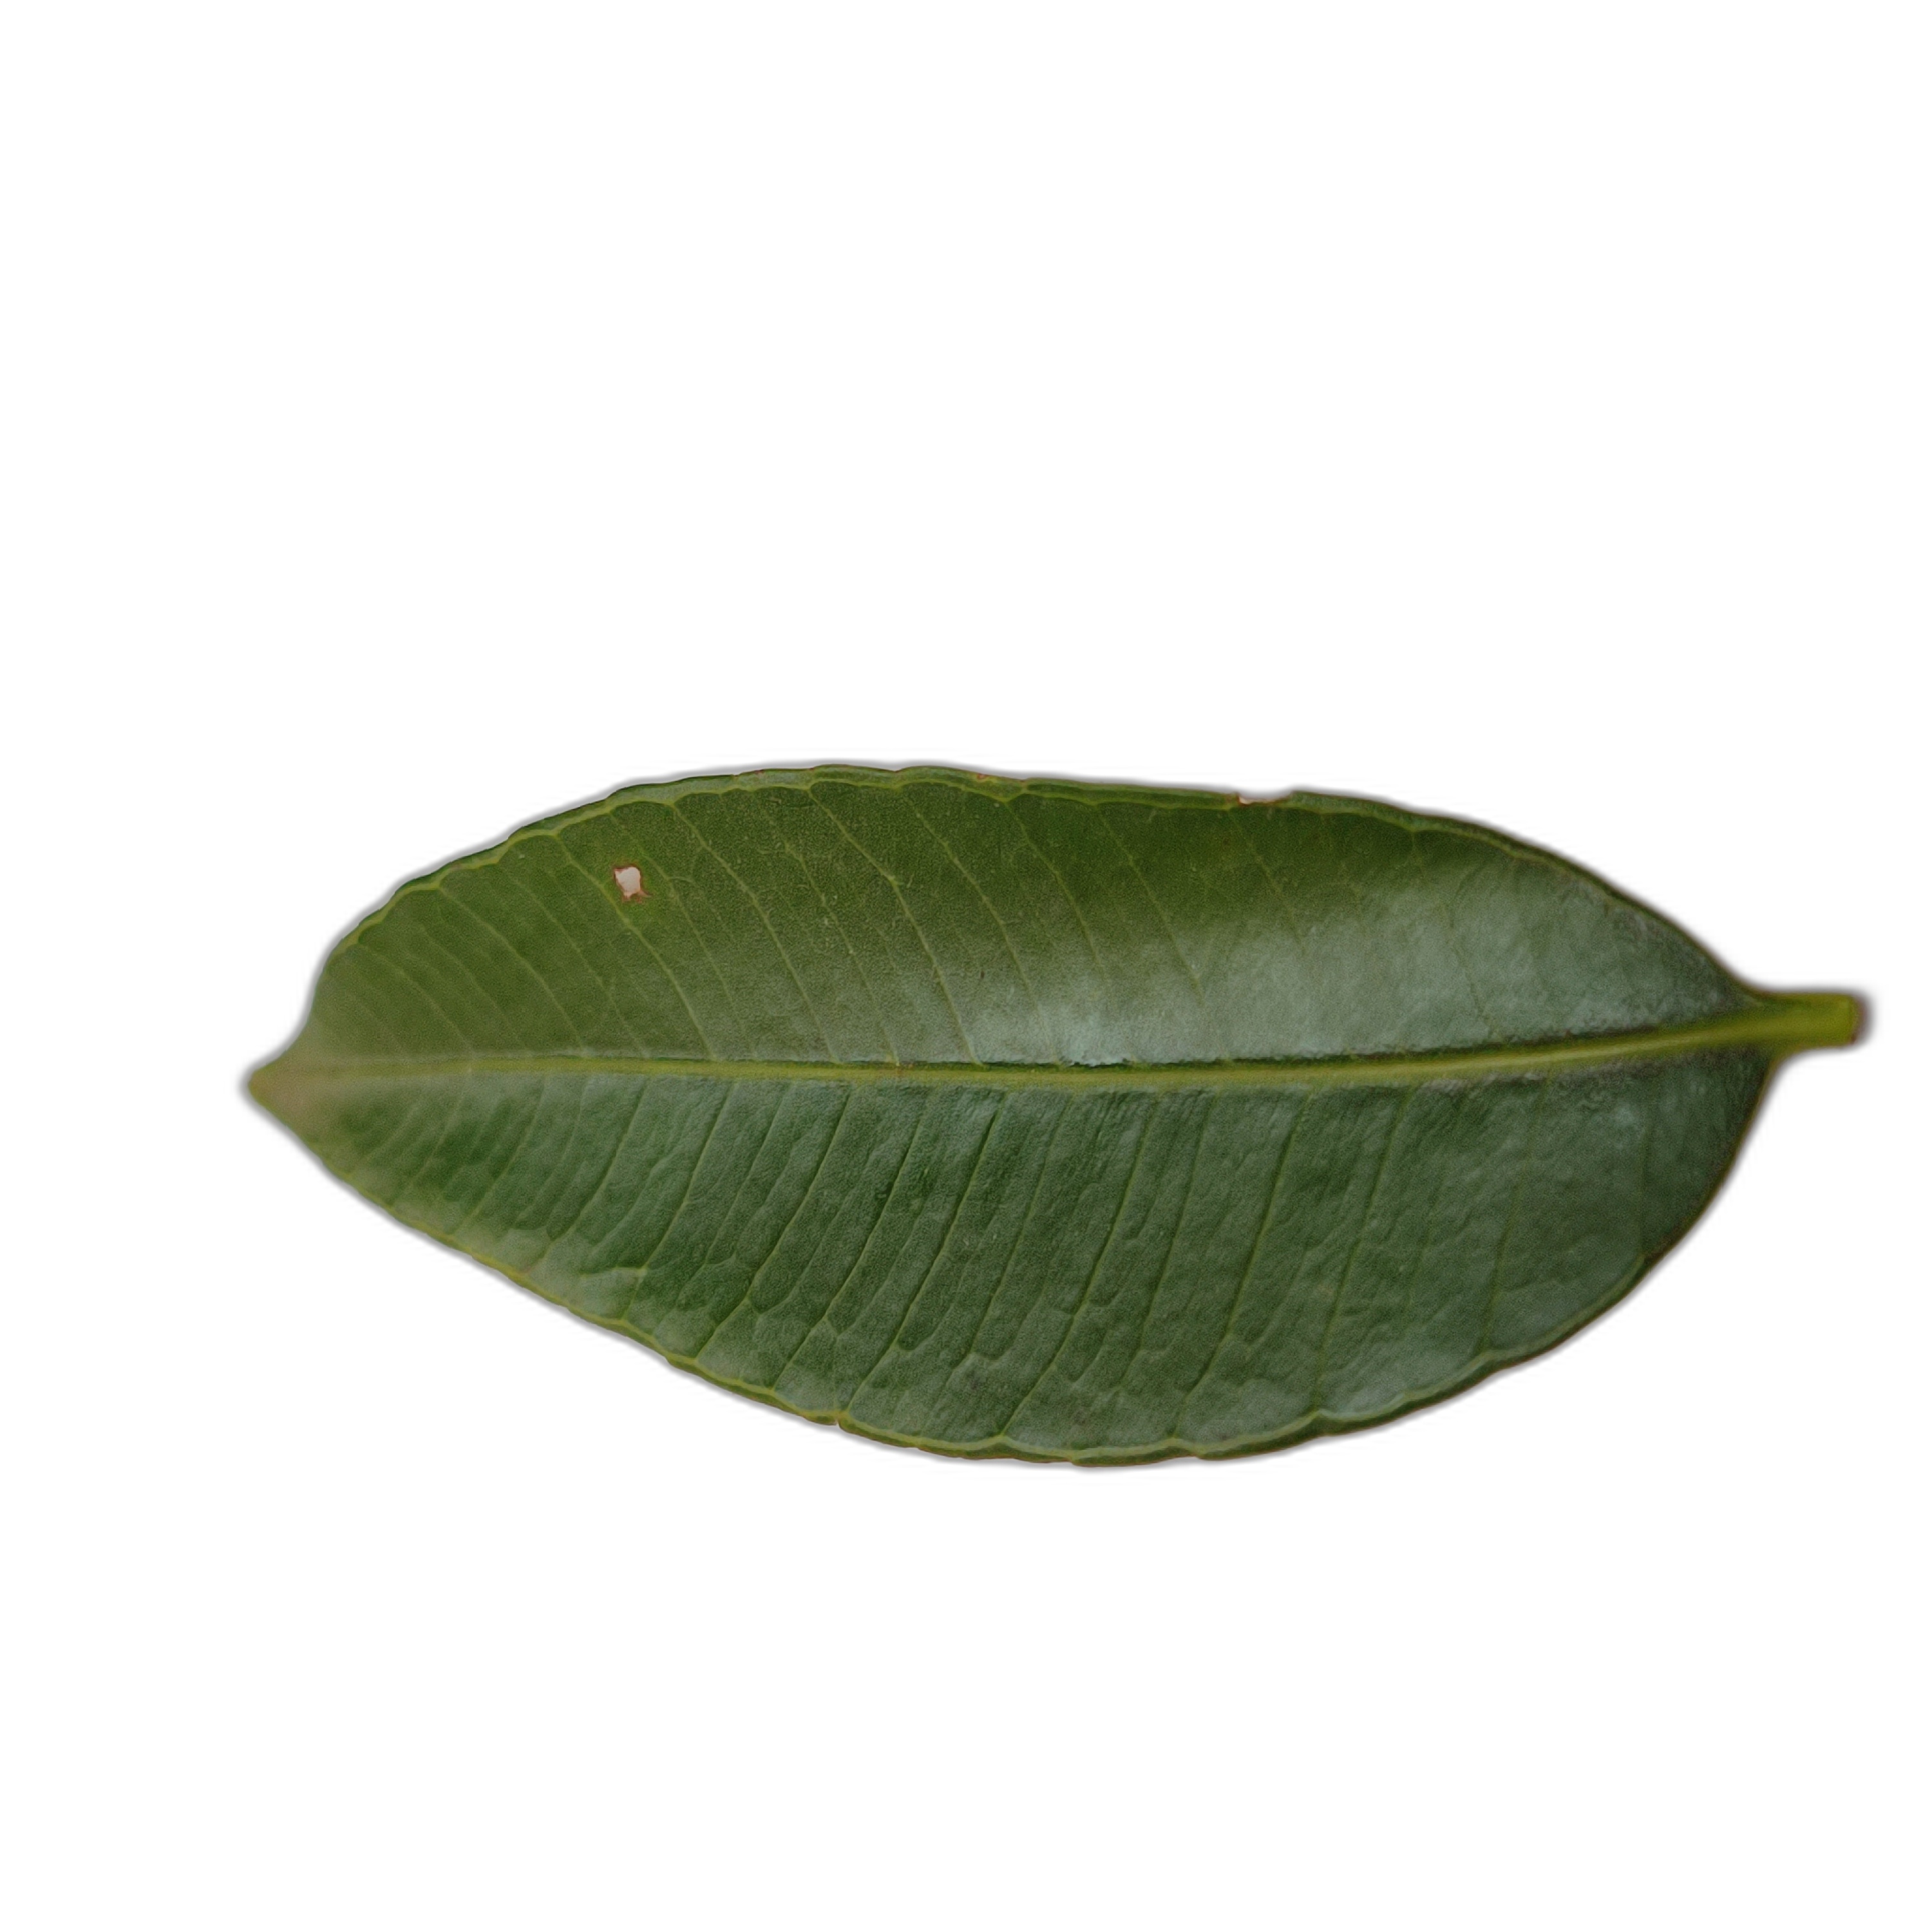
Label: healthy